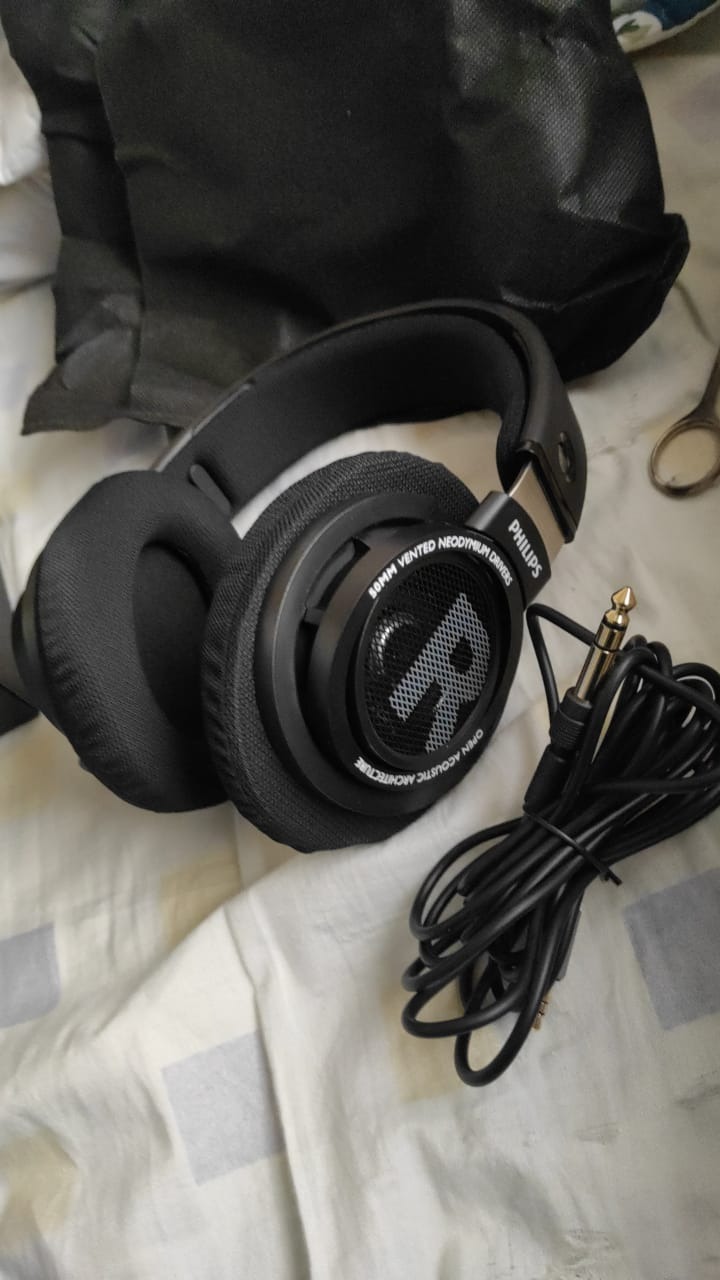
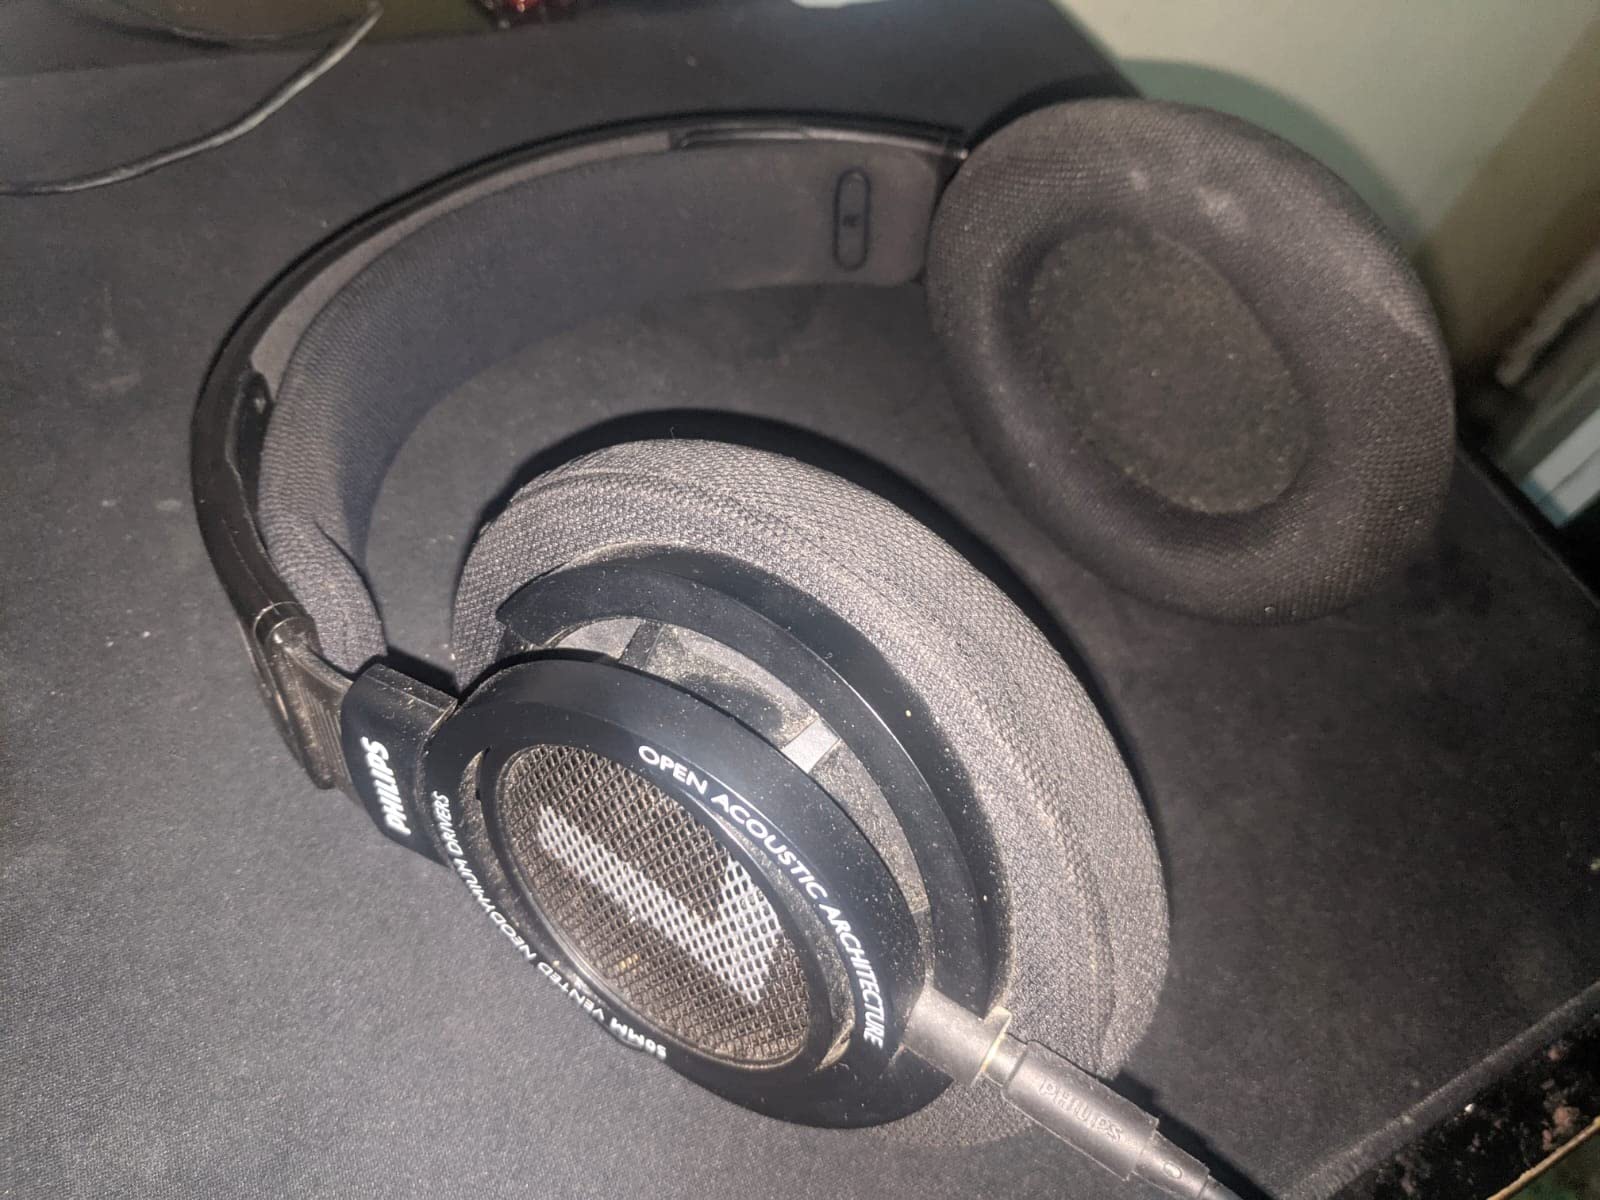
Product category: headphones
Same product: yes